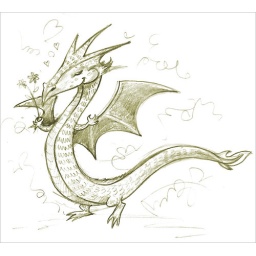
Happiness&amp;quot;If I keep a green bough in my heart, the singing bird will come.&amp;quot;Chinese Proverb